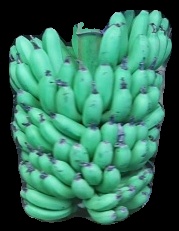
Variety: pachbale
Grade: grade1